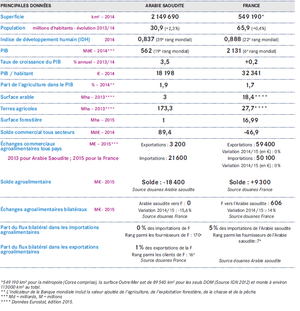
Tableaux des Relations Bilatérales de l'Arabie saoudite
L'agriculture représente approximativement 2 % du produit intérieur brut du Royaume d'Arabie saoudite et emploie près de 5 % de la population active. L'État est très engagé pour la production agricole du pays, qui doit cependant importer 70 % de sa nourriture. Les exportations sont principalement constituées de dattes, œufs, poisson, volaille, fruits, légumes et fleurs.